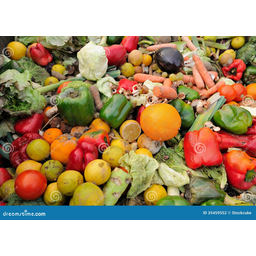
Label: trash